Symposium (Plato)

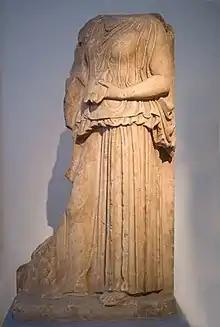
Votive relief of a woman holding the liver of a sacrificial victim, probably Diotima of Mantineia

The symposium is considered one of Plato's most important dialogues and is one of the most intensively received. It has had a strong impact both in antiquity and in modern times and is one of the most famous works in world literature.